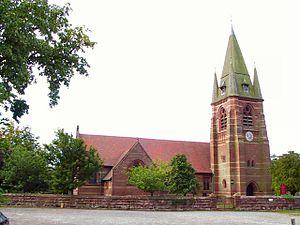
Pulford est un village du comté de Cheshire, en Angleterre. Il se situe sur la frontière avec le Pays de Galles. Il compte 395 habitants en 2001.